Esox

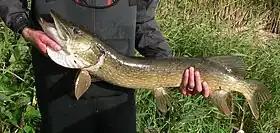
A caught pike, supported by the gill covers to prevent the fish from biting the hand of the angler who caught it

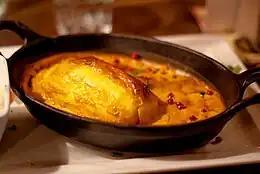
"Quenelle de brochet sauce Nantua"

Effective methods for catching this hard-fighting fish include dead baits, live baits, and lure fishing. Pike can easily be damaged when handled since they are not as robust as their reputation would suggest and have a very sensitive slime coat. Since pike have numerous sharp teeth it is wise to take extreme care when unhooking them. The use of a wet leather gauntlet and surgical forceps to remove hooks is highly recommended on safety grounds.